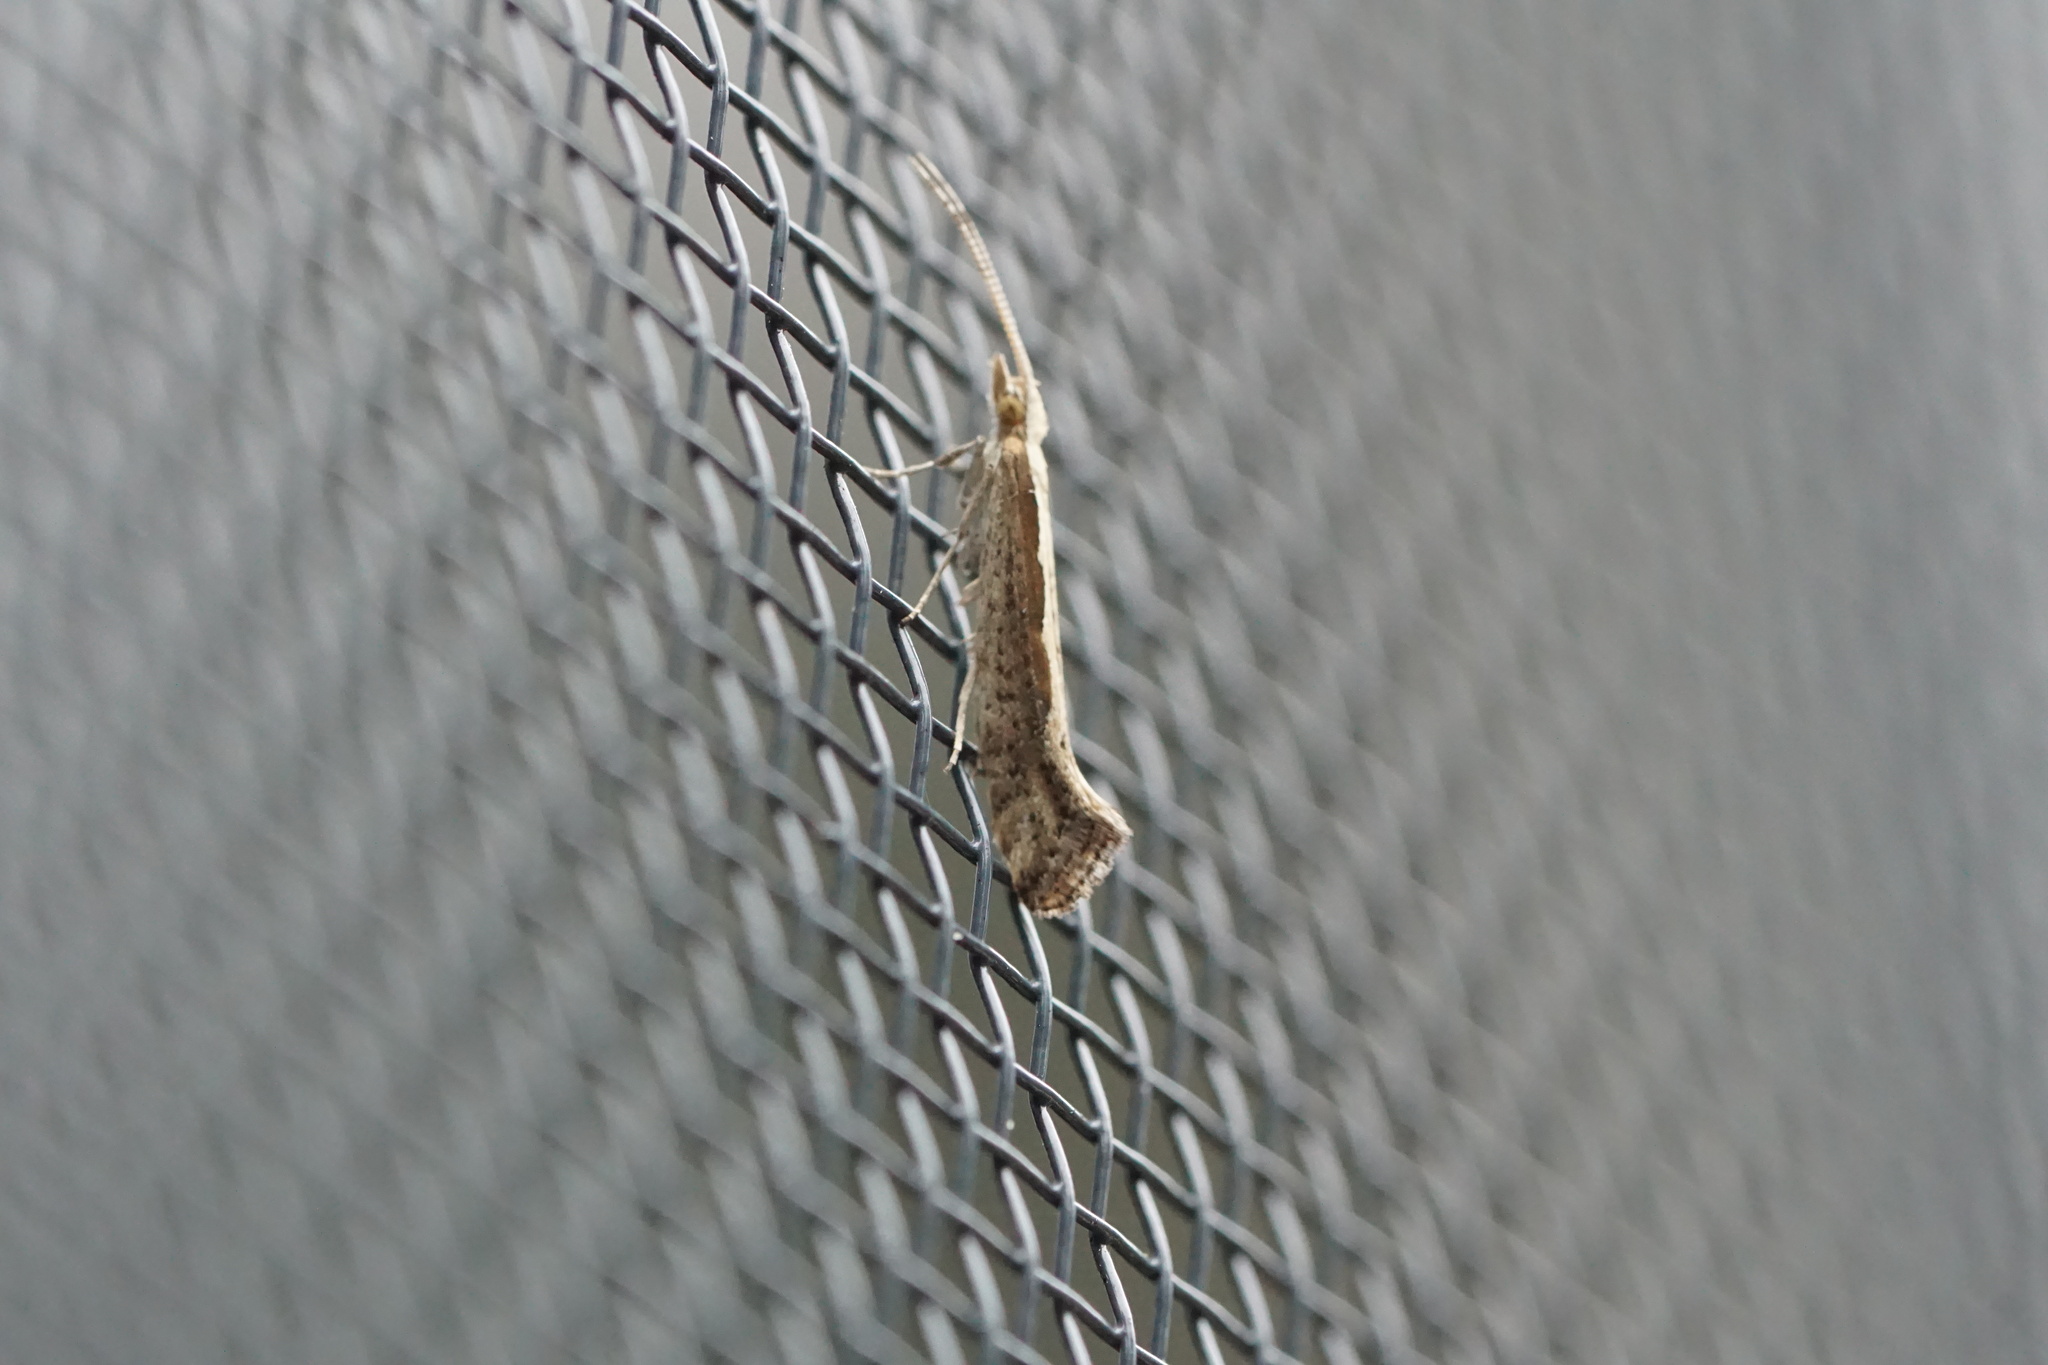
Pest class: diamondback_moth